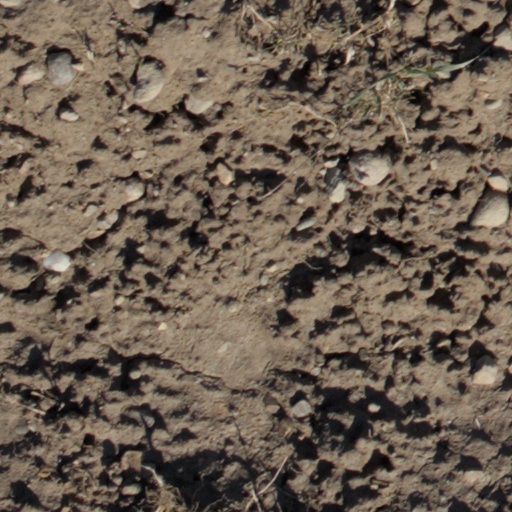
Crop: wheat